Justin R. Walker

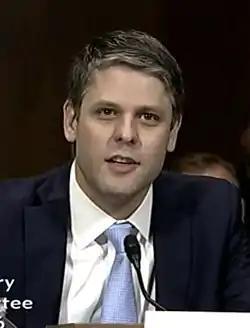
Justin R. Walker U.S. Senate Judiciary Committee hearing - July 31, 2019

On April 3, 2020, President Donald Trump announced his intent to nominate Walker to serve as Circuit Judge on the United States Court of Appeals for the District of Columbia Circuit. On May 4, 2020, his nomination was sent to the Senate. President Trump nominated Walker to the seat being vacated by Judge Thomas B. Griffith, who retired on September 1, 2020. According to "The New York Times", Walker's nomination was handpicked by Senate Majority Leader Mitch McConnell. Walker has been described as McConnell's protégé. In early March 2020, McConnell flew to Kentucky to participate in an investiture ceremony for Walker. At the time of his nomination, Walker had no trial experience and had less than six months of experience as a judge. On May 5, 2020, the American Bar Association rated Walker as "Well-Qualified" to serve on the Circuit Court. The ABA sent a letter to the Senate Judiciary Committee explaining their rating after deeming Walker "Not Qualified" when he was nominated for his district court judgeship. The letter said "the Standing Committee believes that Judge Walker possesses a keen intellect, and his writing ability is exemplary. Judge Walker also has significant appellate experience, having clerked for both the D.C. Circuit and the Supreme Court of the United States. Additionally, since our last rating, Judge Walker has served as a federal trial judge." On May 6, 2020, a hearing on his nomination was held before the Senate Judiciary Committee. On June 4, 2020, his nomination was reported out of committee by a 12–10 vote. On June 17, 2020, the Senate invoked cloture on his nomination by a 52–46 vote. On June 18, 2020, his nomination was confirmed by a 51–42 vote. He received his judicial commission on September 2, 2020.